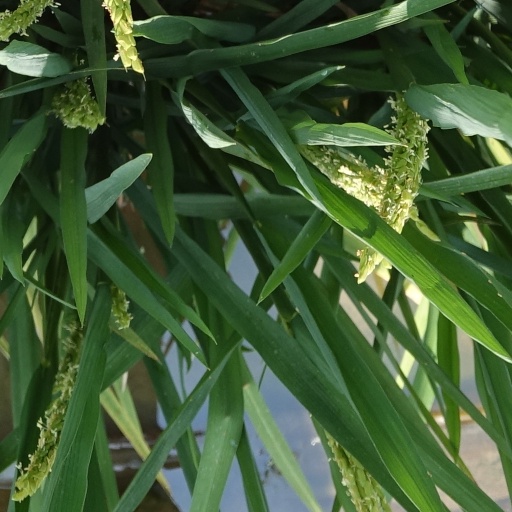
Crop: rice